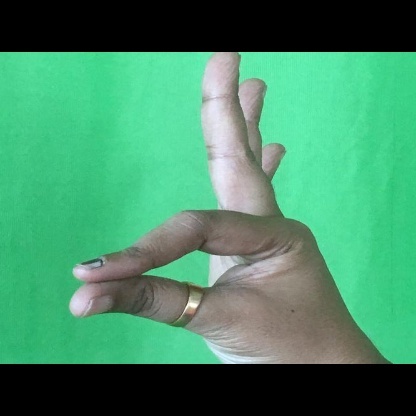
Mudra: Hamsasyam